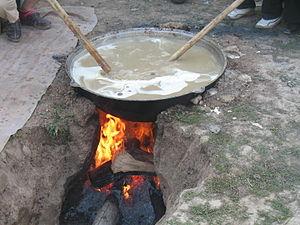
"Un kazan, qazan, qozon, qazghan ou ghazan, est une sorte de casserole utilisée en Asie Centrale, Russie, et dans les Balkans, grossièrement équivalente à un chaudron ou une cocotte. Différentes formes existent; elles sont souvent mesurées en termes de capacité, comme ""un kazan de 50 litres"". Habituellement, leur diamètre est d'un demi mètre. Les kazans sont faits en fonte, ou de nos jours, en aluminium, et ils sont utilisés pour préparer différents plats, comme le plov, le soumalak, la chorba, le kesme, le beshbarmak et le boortsog, et est en cela un élément important des festivités quand la nourriture doit être préparée pour un grand nombre de convives.